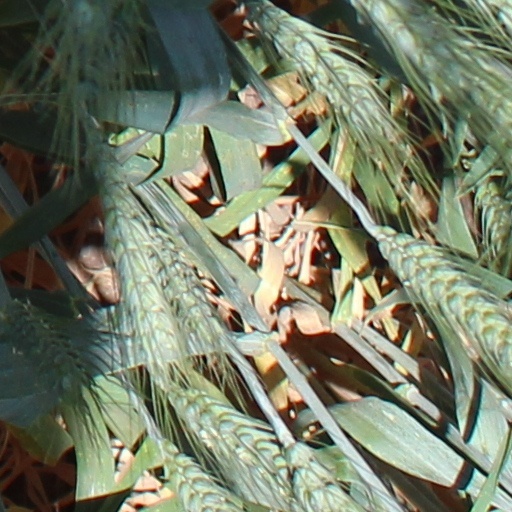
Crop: wheat